Humboldt Broncos bus crash

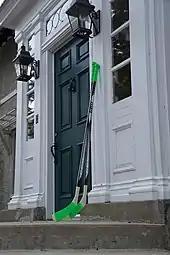
Hockey sticks left on front porches in tribute to the victims

The National Hockey League, Canadian Hockey League, American Hockey League and Canadian Junior Hockey League, and many of their respective teams and players offered tributes to the Broncos team, as did the Saskatchewan Rush of the National Lacrosse League and the Saskatchewan Roughriders Canadian football team. On April 7, in their final game of the 2017–18 regular season, players on the Winnipeg Jets and Chicago Blackhawks teams had the "Broncos" name in place of their regular name bars on the back of their jerseys in their game and stood united in a circle at centre ice during the national anthems. On that same night, the Nashville Predators played "O Canada" before their last home game and regular-season game against the Columbus Blue Jackets, despite neither team being Canadian-based. Several teams added special decals to their helmets to honour the Broncos.